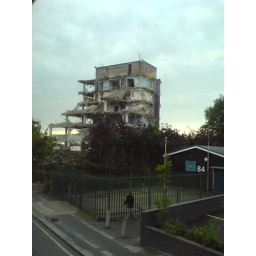
Demolition in South Harrow. Taken from bus window with crappy phone camera on way to work.